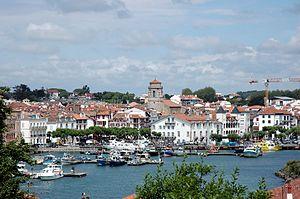
Saint-Jean-de-Luz et son port.
La Nouvelle-Aquitaine est une région administrative française, créée par la réforme territoriale de 2015 et effective au 1ᵉʳ janvier 2016, après les élections régionales de décembre 2015.
Saint-Jean-de-Luz est une commune française située dans le département des Pyrénées-Atlantiques, en région Nouvelle-Aquitaine.